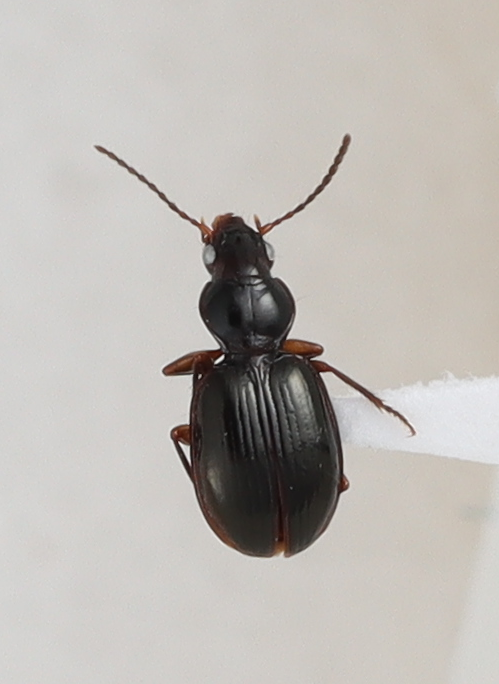
Scientific name: Mecyclothorax konanus
Plot: 14
Trap: S
Collected: 20220420